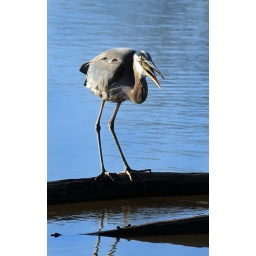
blue heron with fish in mouth